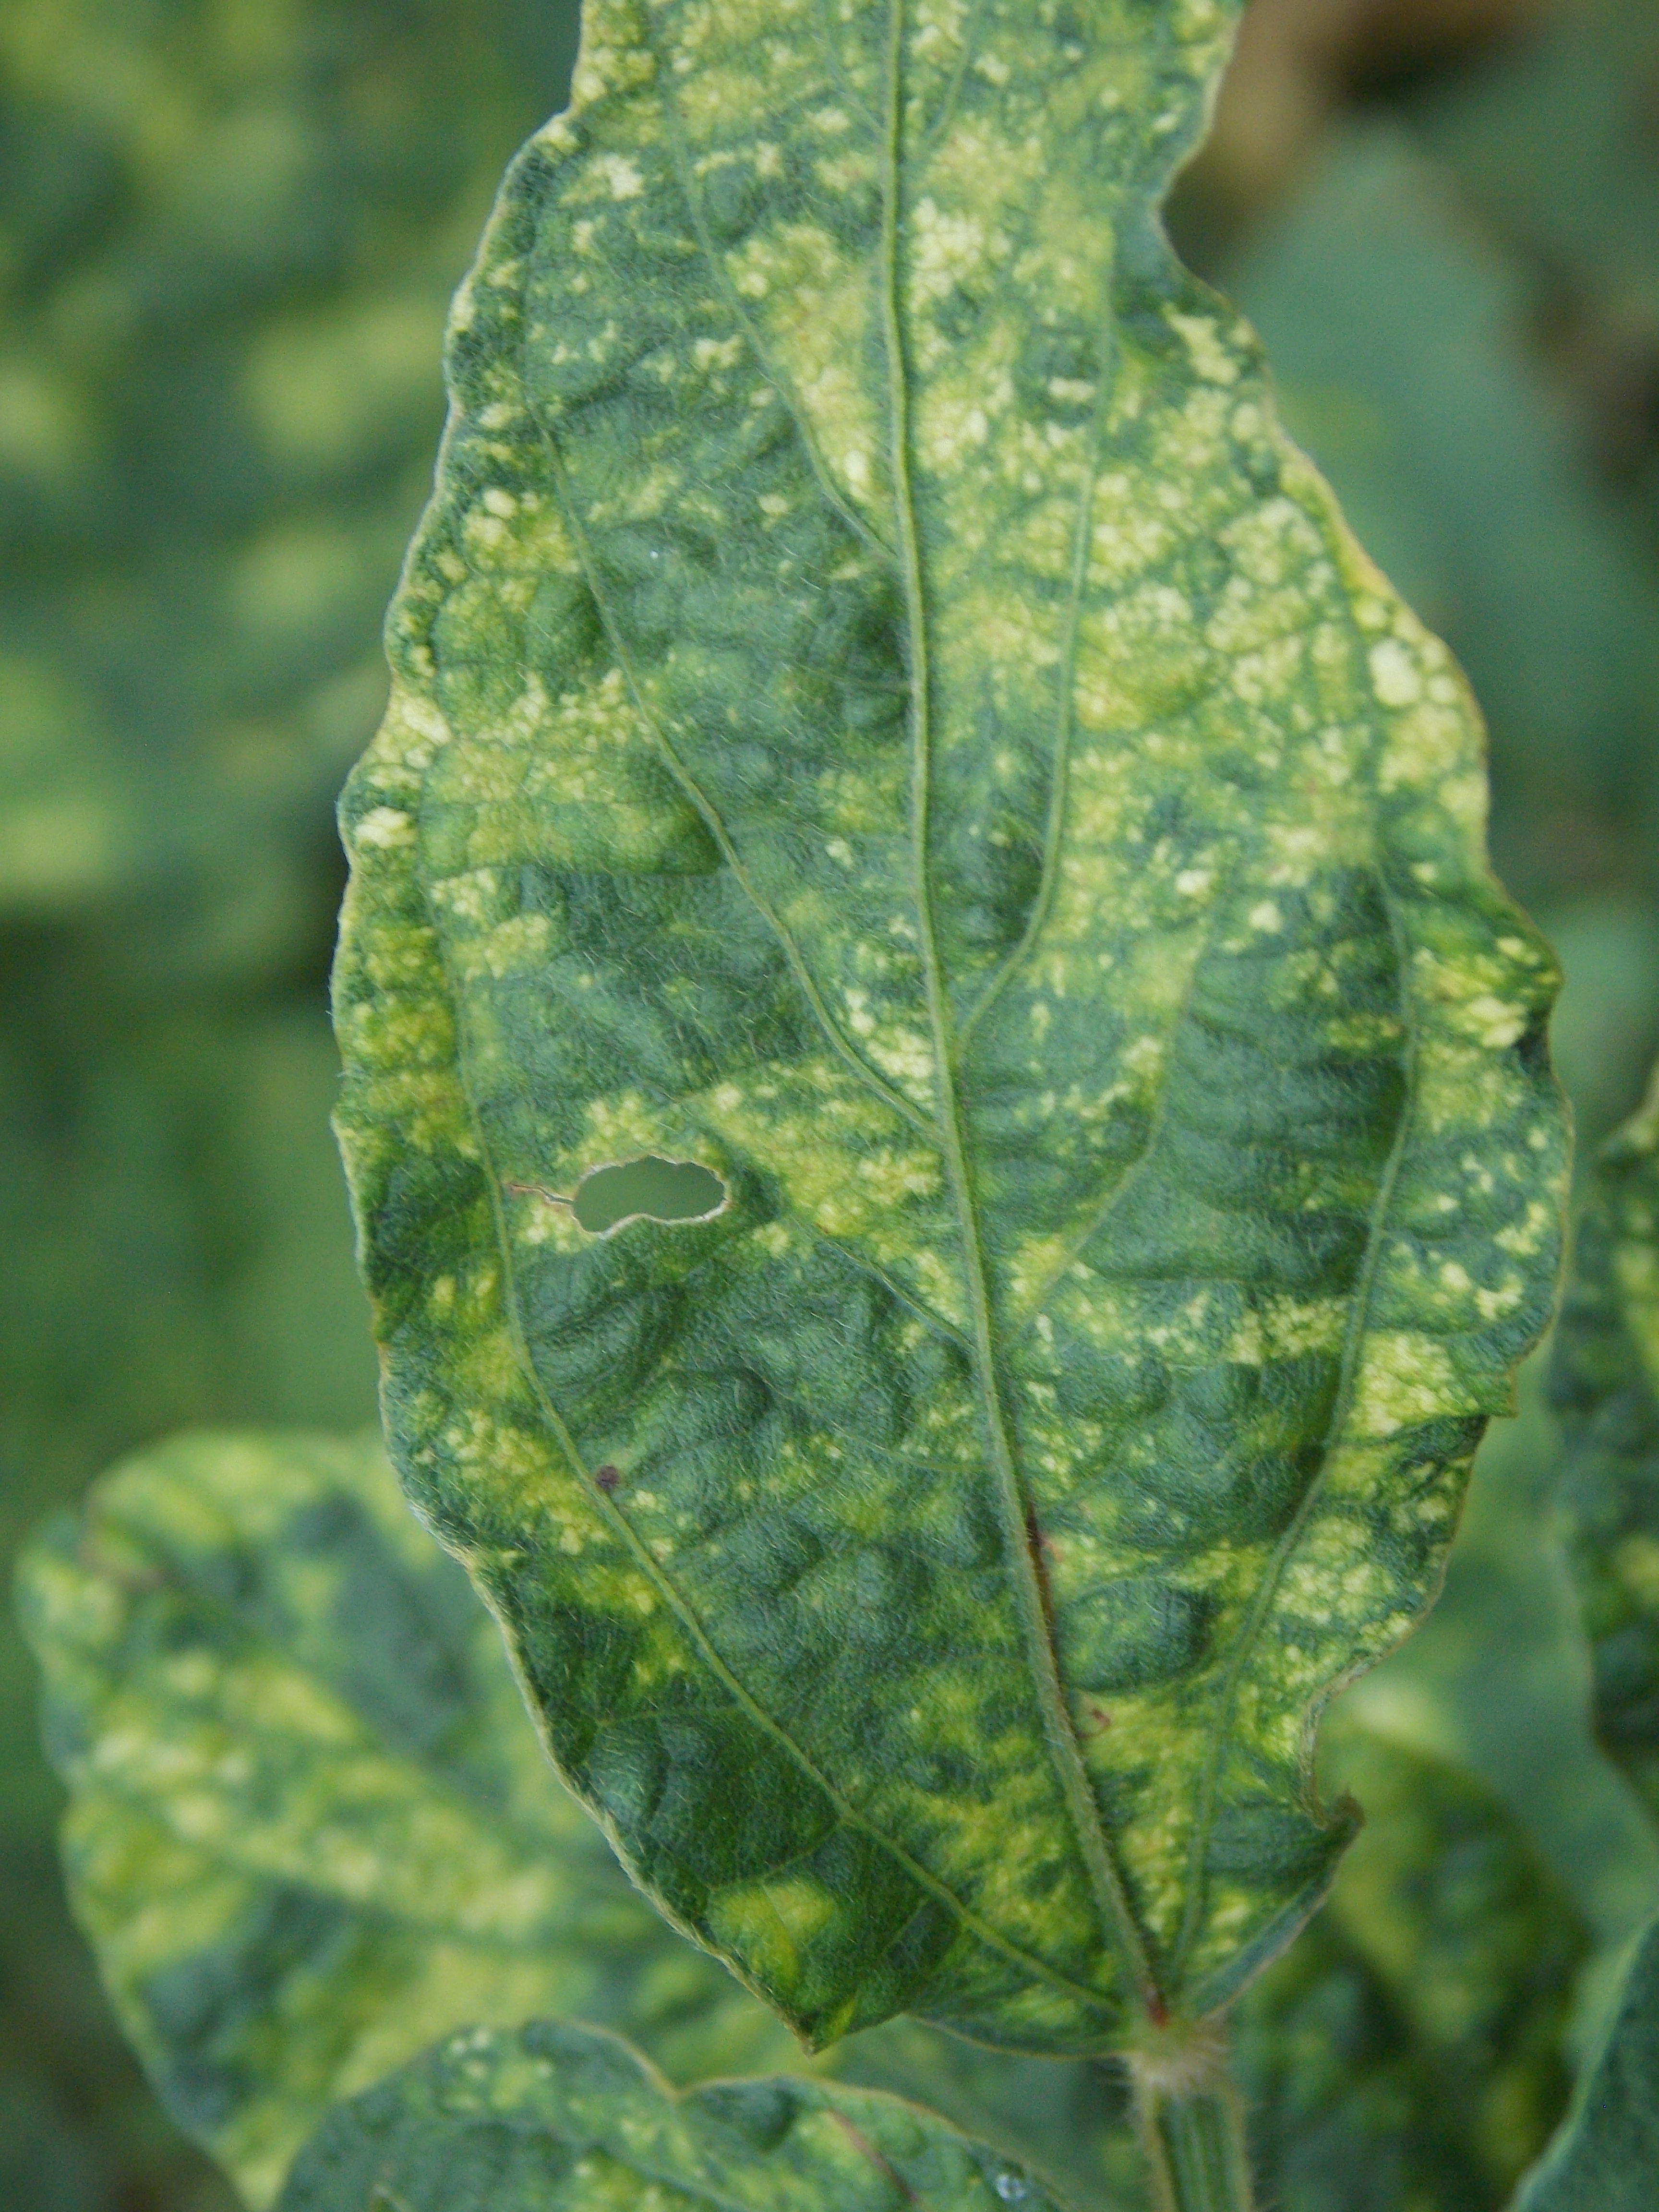
Label: Disease